Nook HD

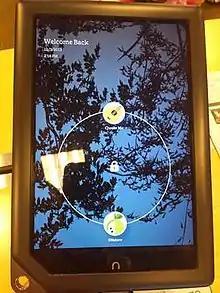
Nook HD+ Lockscreen

When the devices were first introduced, purchasers of the Nook HD or Nook HD+ received an incentive of a $30 gift card to the Barnes & Noble shop. This expired in February 2013.